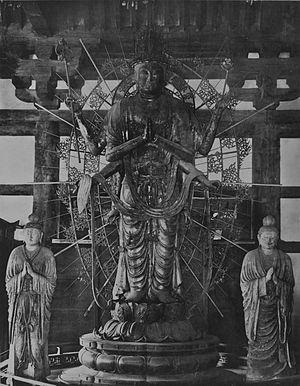
Fukūken-saku Kannon, laque sèche creuse dorée, H 3.64 m, et deux devas, argile crue. Fin 8e s. Hokke-dō, Tōdai-ji. Le Bodhisattva Fukuken-saku (ou -jaku), une forme d'Avalokiteśvara vénérée depuis le 6ème siècle au Japon, correspond à l'Indien Amoghapasha Lokeshvara. Décrit dans un texte de 709, il se présente sous diverses formes, la plus commune à quatre bras. Avec son attribut caractéristique, le nœud coulant, il met en œuvre son vœu de sauver tous les êtres. À ses côtés, Bon-ten (Brahman) et Taishaku-ten (l'empereur du ciel), deux des douze devas.
Cet article liste les propriétés culturelles classées détenues par le temple Tōdai-ji de Nara au Japon.
Le Tōdai-ji, de son nom complet Kegon-shū daihonzan Tōdai-ji, est un temple bouddhique situé à Nara au Japon. Il est le centre des écoles Kegon et Ritsu, mais toutes les branches du bouddhisme japonais y sont étudiées et le site comprend de nombreux temples et sanctuaires annexes. Dans l’enceinte se trouve la plus grande construction en bois au monde, le Daibutsu-den, qui abrite une statue colossale en bronze du bouddha Vairocana appelée Daibutsu, c'est-à-dire « Grand Bouddha ». Le bâtiment, d’une largeur de huit travées de piliers, est un tiers plus petit que le temple originel qui en comprenait douze.
L'introduction du bouddhisme au Japon en provenance du royaume coréen de Baekje au milieu du VIᵉ siècle entraîne une renaissance de la sculpture japonaise. Des moines bouddhistes, des artisans et des lettrés s'installent autour de la capitale dans la province de Yamato et transmettent leurs techniques aux artisans locaux. Tout naturellement, les premières sculptures japonaises des époques Asuka et Hakuhō montrent de fortes influences de l'art continental et se caractérisent d'abord par des yeux en amande, des lèvres en forme de croissant tournées vers le haut et des plis dans les vêtements disposés symétriquement. L'atelier du sculpteur Tori Busshi, fortement influencé par le style des Wei du nord, produit des œuvres qui illustrent ces caractéristiques. La triade de Shaka Nyorai et le Guze Kannon au Hōryū-ji en sont d'excellents exemples. À la fin du VIIᵉ siècle, le bois remplace le bronze et le cuivre. Au début de la dynastie Tang, un plus grand réalisme s'exprime par des formes plus pleines, des fentes longues et étroites pour les yeux, des traits de visage plus doux, des vêtements fluides et embellis avec des ornements tels que des bracelets et des bijoux.